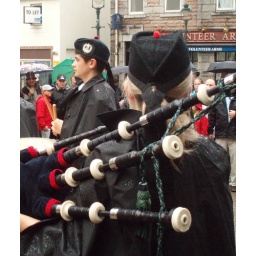
The girls and boys of the Lochaber Schhols Pipe Band playing valiantly in Fort William